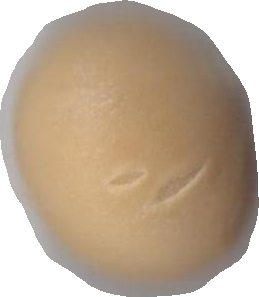
Variety: Dega